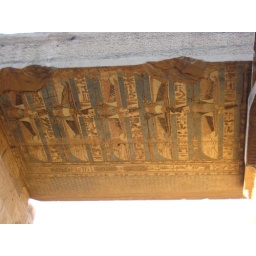
more gorgeous paintings of buzzards with wings unfurled in front of the blue sky